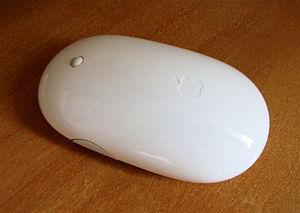
Bluetooth est une norme de communication permettant l'échange bidirectionnel de données à très courte distance en utilisant des ondes radio UHF sur une bande de fréquence de 2,4 GHz. Sa destination est de simplifier les connexions entre les appareils électroniques en supprimant des liaisons filaires. Elle peut remplacer par exemple les câbles entre ordinateurs, tablettes, haut-parleurs, téléphones mobiles entre eux ou avec des imprimantes, scanneurs, claviers, souris, manettes de jeu vidéo, téléphones portables, assistants personnels, systèmes avec mains libres pour microphones ou écouteurs, autoradios, appareils photo numériques, lecteurs de code-barres et bornes publicitaires interactives.